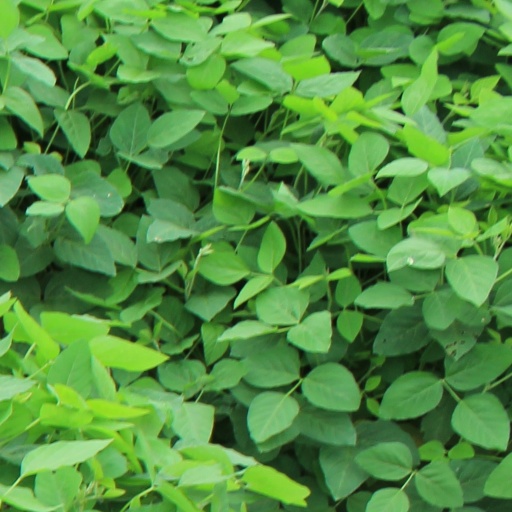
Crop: soybean